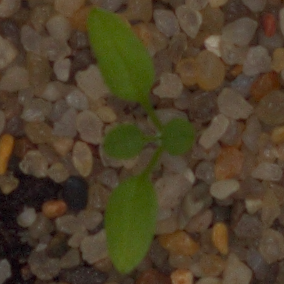
Label: common_chickweed